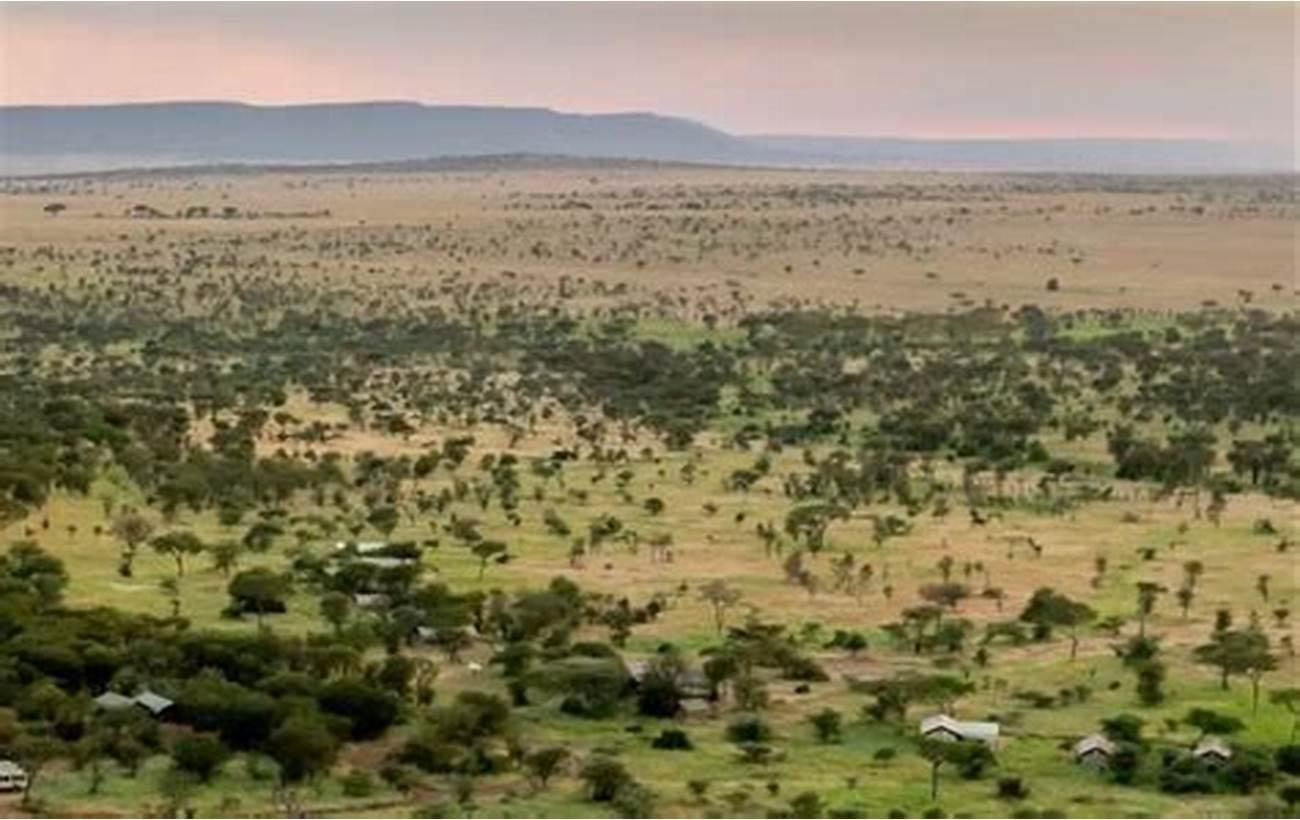
Sehemu ya ardhi iliyo tabakaa miti yenye hali ya hewa ya kitropikali. Sehemu husika ina mandhari mazuri kwa kusaidia kukuza utalii wa nchi na kuongeza pato la taifa.